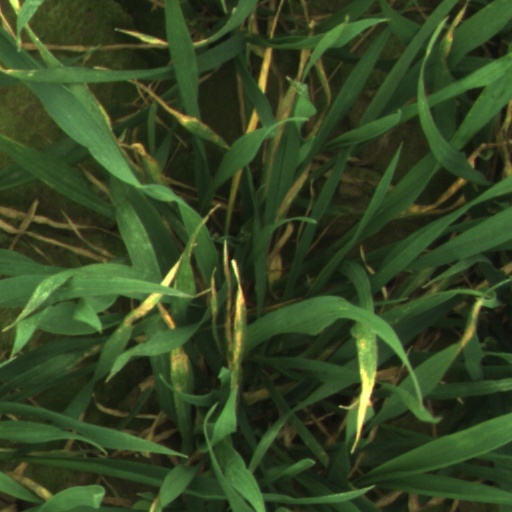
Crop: wheat